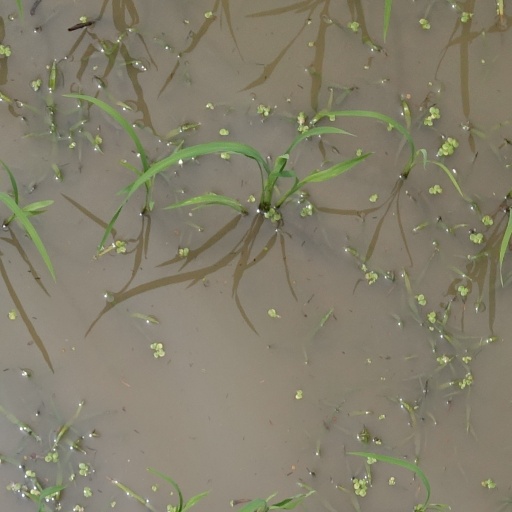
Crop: rice